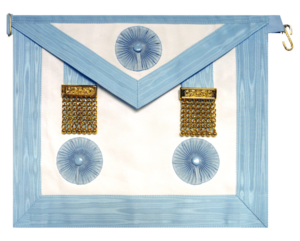
Tablier du Rite écossais rectifié au grade de maître.
La Grande Loge nationale française est une obédience maçonnique française fondée en 1913 sous le nom de Grande Loge nationale indépendante et régulière pour la France et ses colonies. Elle est reconnue l'année de sa création par la Grande Loge unie d'Angleterre comme faisant partie des obédiences régulières, régularité maçonnique dont les préceptes sont proclamés en 1929 par cette dernière.
Le Rite écossais rectifié ou encore Régime écossais rectifié est un rite maçonnique d'essence chrétienne. Il fut fondé lors du convent général de Wilhelmsbad en 1782. À l'origine, le RER impose à ses membres d'être « fidèles à la religion chrétienne » et comporte six grades dont les deux derniers dépendent de prieurés. Comme tous les rites traditionnels dits « des Modernes », le port de l’épée en loge est l'un des attributs de l'initié, tout comme le chapeau pour celui élevé au grade de maître ; constituant par conséquent des caractéristiques notoires du Rite écossais rectifié. De nos jours, le rite n'a connu que peu de modifications et est toujours actif, en France essentiellement dans des obédiences datant du XXᵉ siècle.
Un rite maçonnique est un ensemble cohérent de rituels et de pratiques définissant un cérémonial maçonnique.